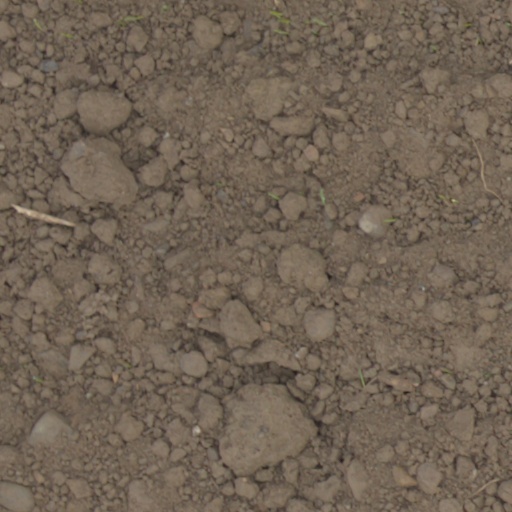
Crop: wheat